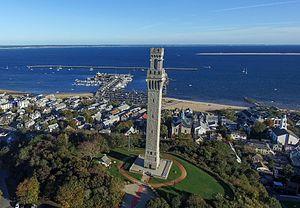
Provincetown est un village de Nouvelle-Angleterre située à l'extrémité du cap Cod dans le comté de Barnstable au Massachusetts, aux États-Unis. Cette petite ville de villégiature côtière compte une population permanente de 3 000 habitants alors que la population estivale peut augmenter jusqu'à 60 000 personnes. Souvent surnommée « P-town » ou « P'town », la localité est réputée pour ses plages, la baie de Provincetown, ses artistes, son industrie touristique et son statut de destination gaie. Provincetown compte la plus grande concentration de couples homosexuels aux États-Unis.